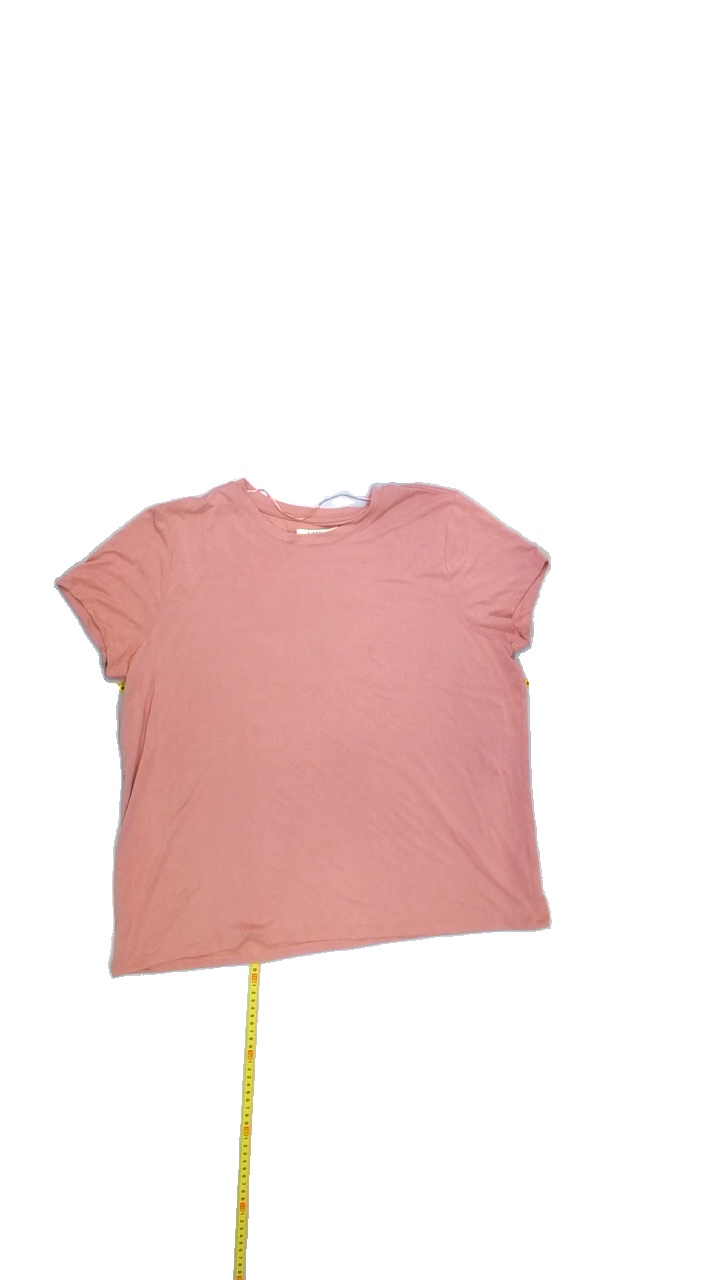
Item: T-shirt (Ladies)
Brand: Not Applicable
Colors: Pink
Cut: Regular, C-collar
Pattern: Plain
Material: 70%modal 30%polyester
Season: All
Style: No trend
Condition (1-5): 5
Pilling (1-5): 5
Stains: No
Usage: Reuse
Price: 50-100